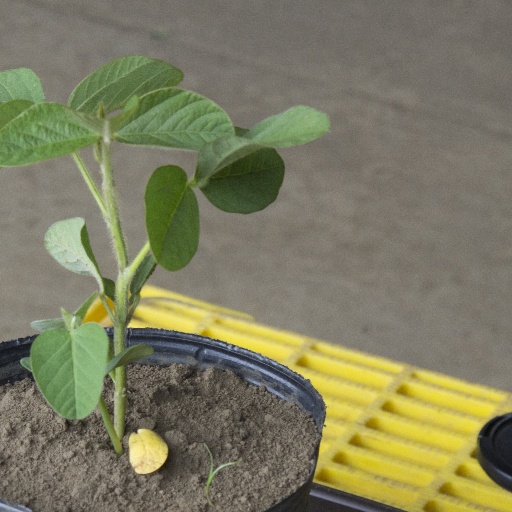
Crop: soybean